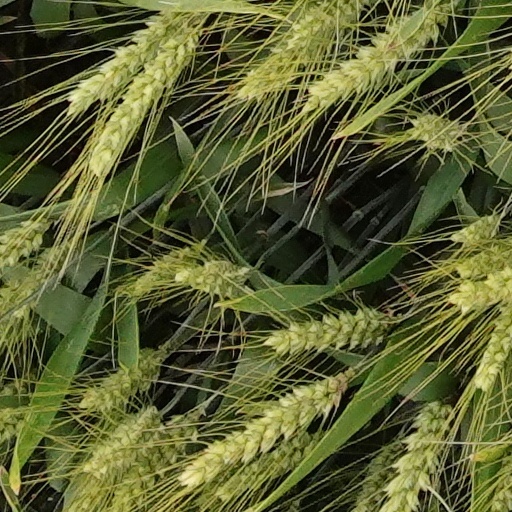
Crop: wheat